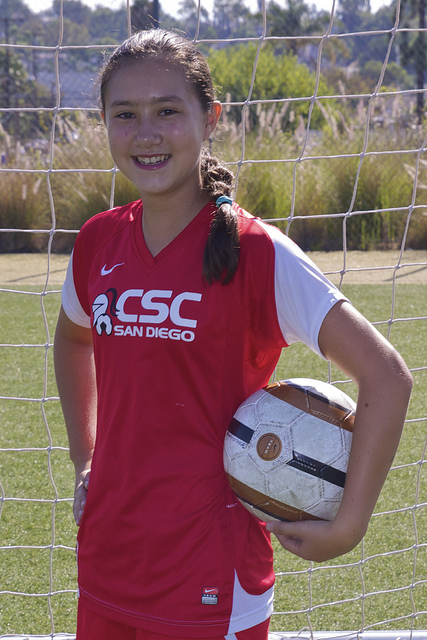
cầu thủ bóng đá nữ ôm bóng tạo dáng chụp hình